Bayandayevsky District

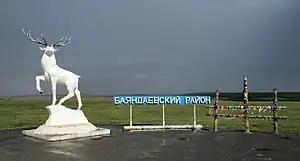
Entrance sign

Bayandayevsky District ("Baiandain aimag") is an administrative district of the Ust-Orda Buryat Okrug of Irkutsk Oblast, Russia, one of the thirty-three in the oblast. Municipally, it is incorporated as Bayandayevsky Municipal District. It is located in the southern part of the oblast. The area of the district is . Its administrative center is the rural locality (a "selo") of Bayanday. Population: 13,730 (2002 Census); The population of Bayanday accounts for 23.2% of the district's total population.